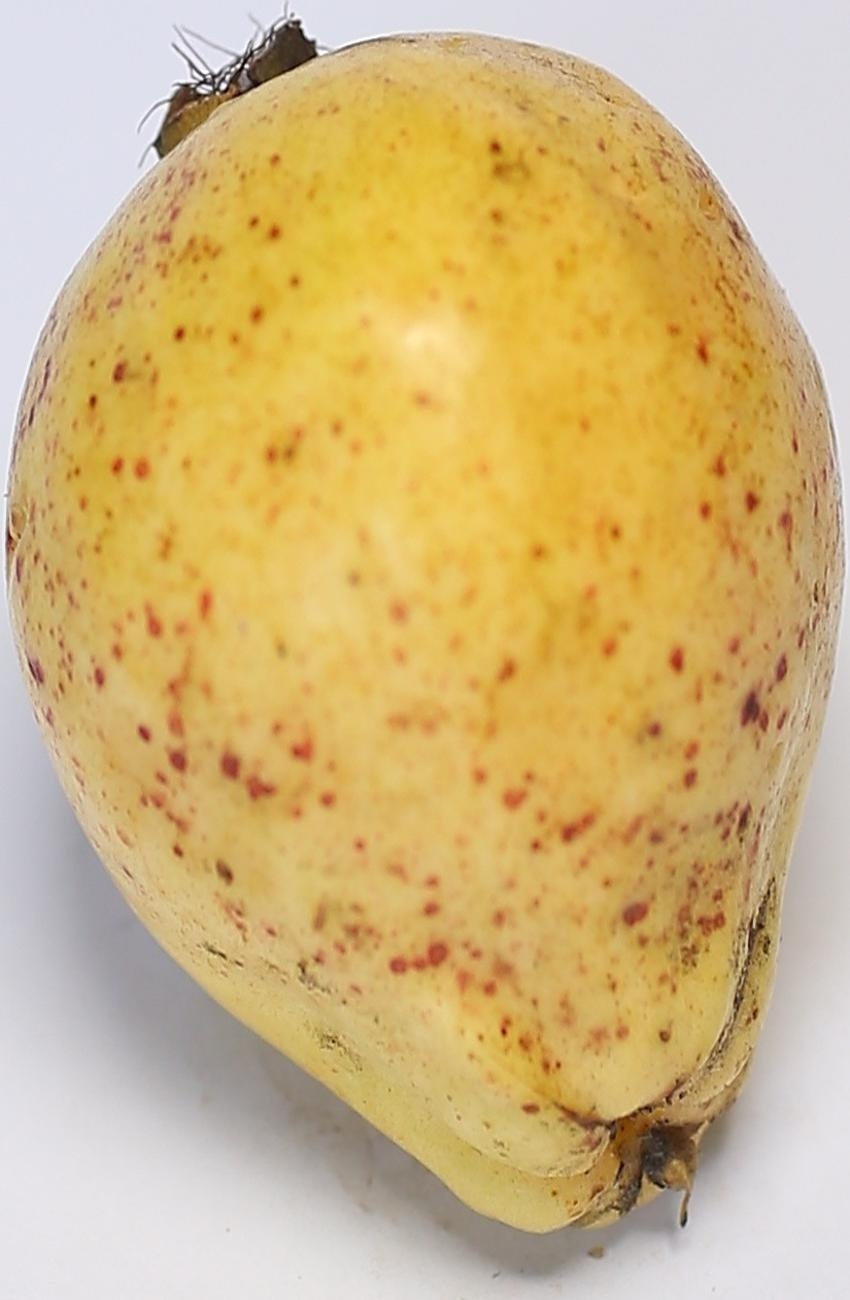
Maturity: ripe
Variety: riyali